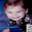
Label: boy